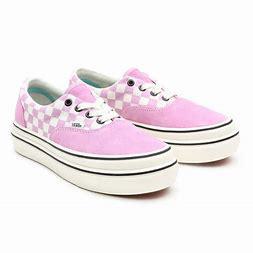
Brand: Vans
Model: Comfycush Era